Muhammad bin Abdullah Al Rashid

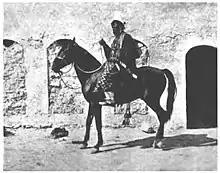
Rare photo of Muhammad bin Abdullah on horseback, c.1869–1897

Muhammad bin Abdullah Al Rashid (died 28 November 1897) was one of the Emirs of Jabal Shammar and is known for defeating the Saudi State, which after being defeated in the battle of Mulayda ceased to exist for a second time in 1891. His reign lasted from 1869 to 1897, and he was the most influential ruler of the Emirate of Jabal Shammar, for which he is called Muhammad the Great.